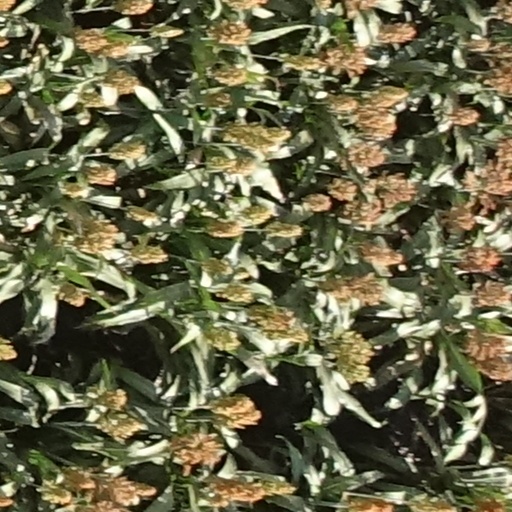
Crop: sorghum